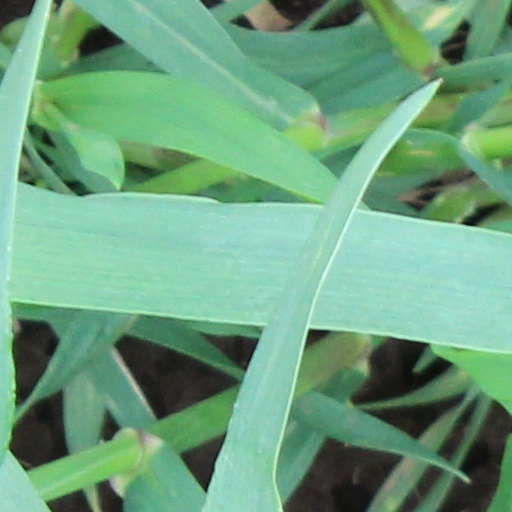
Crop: wheat